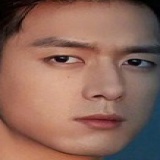
diễn viên Trần Học Đông